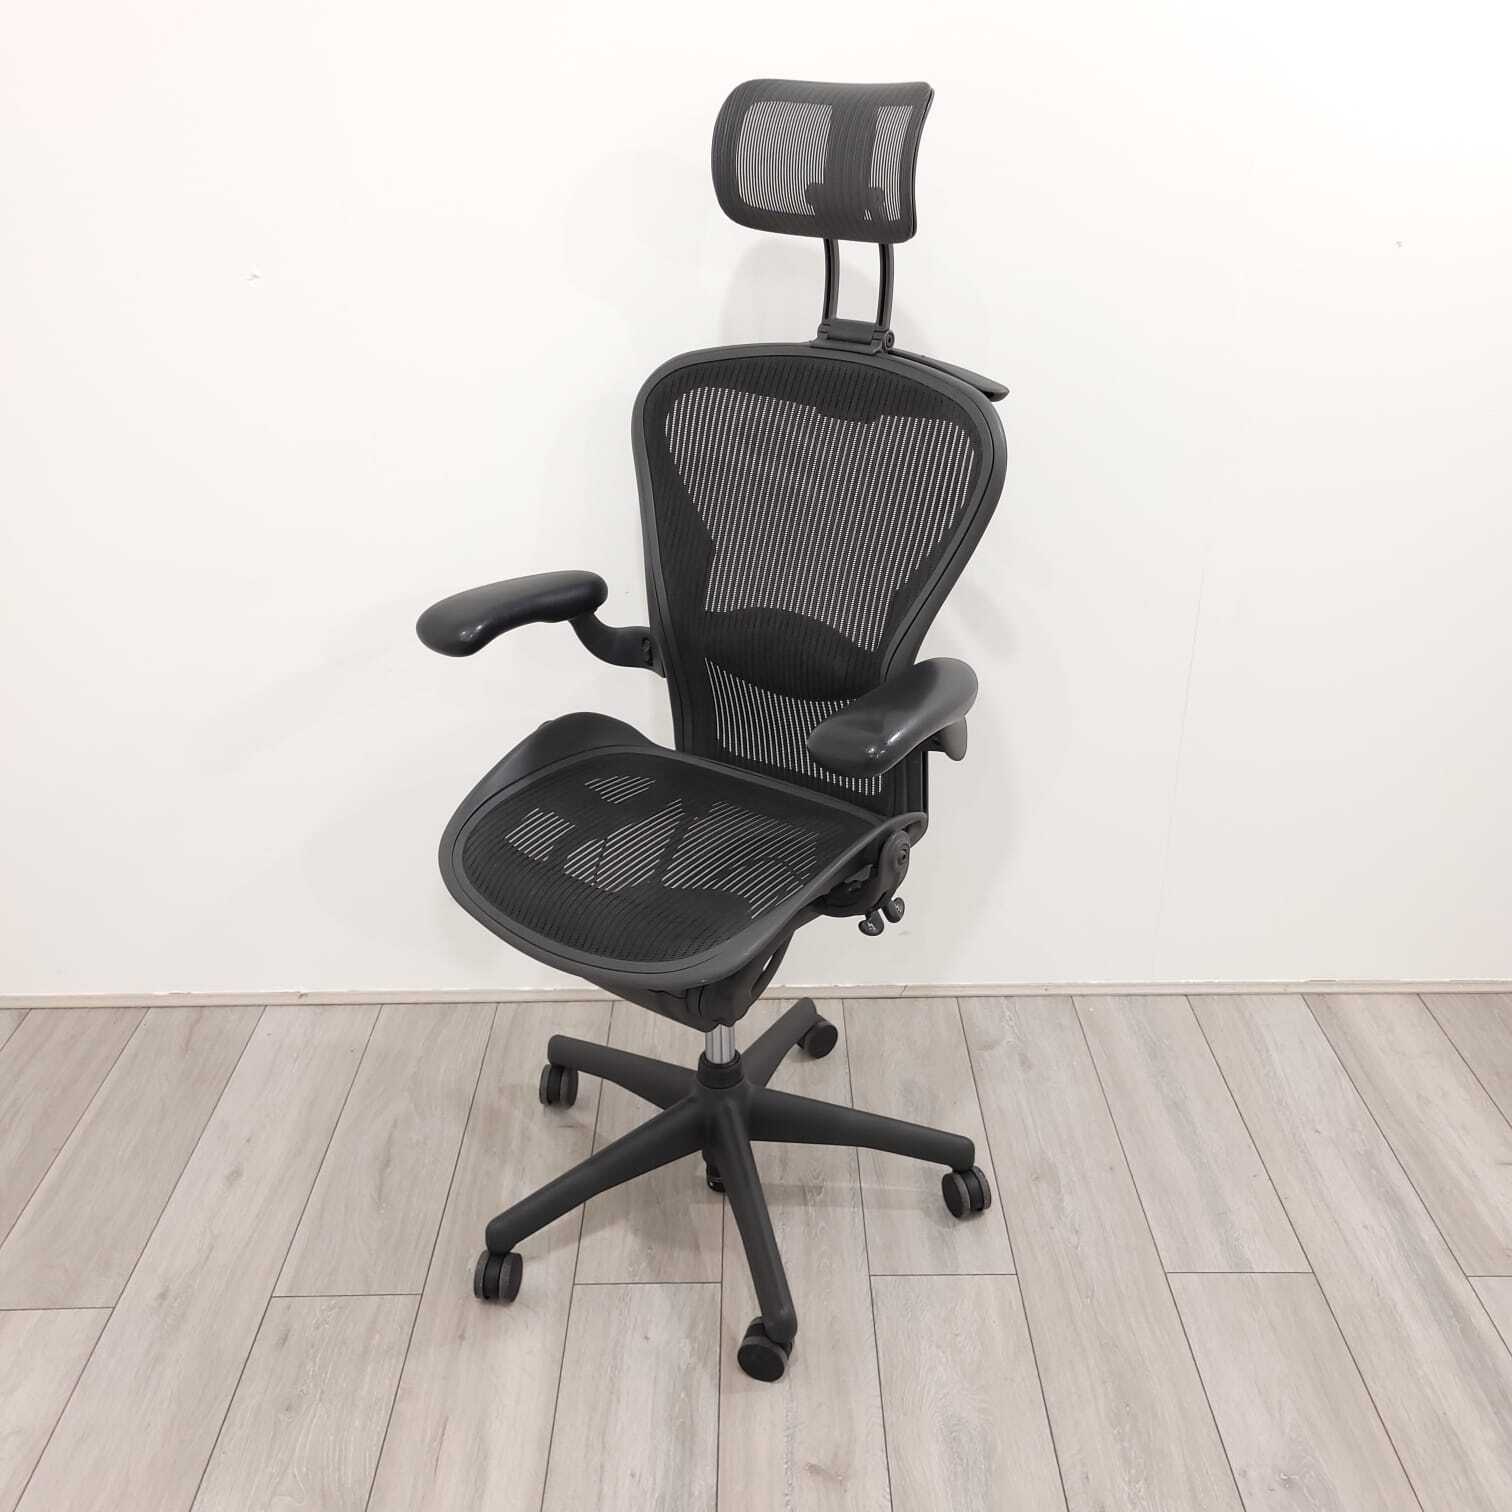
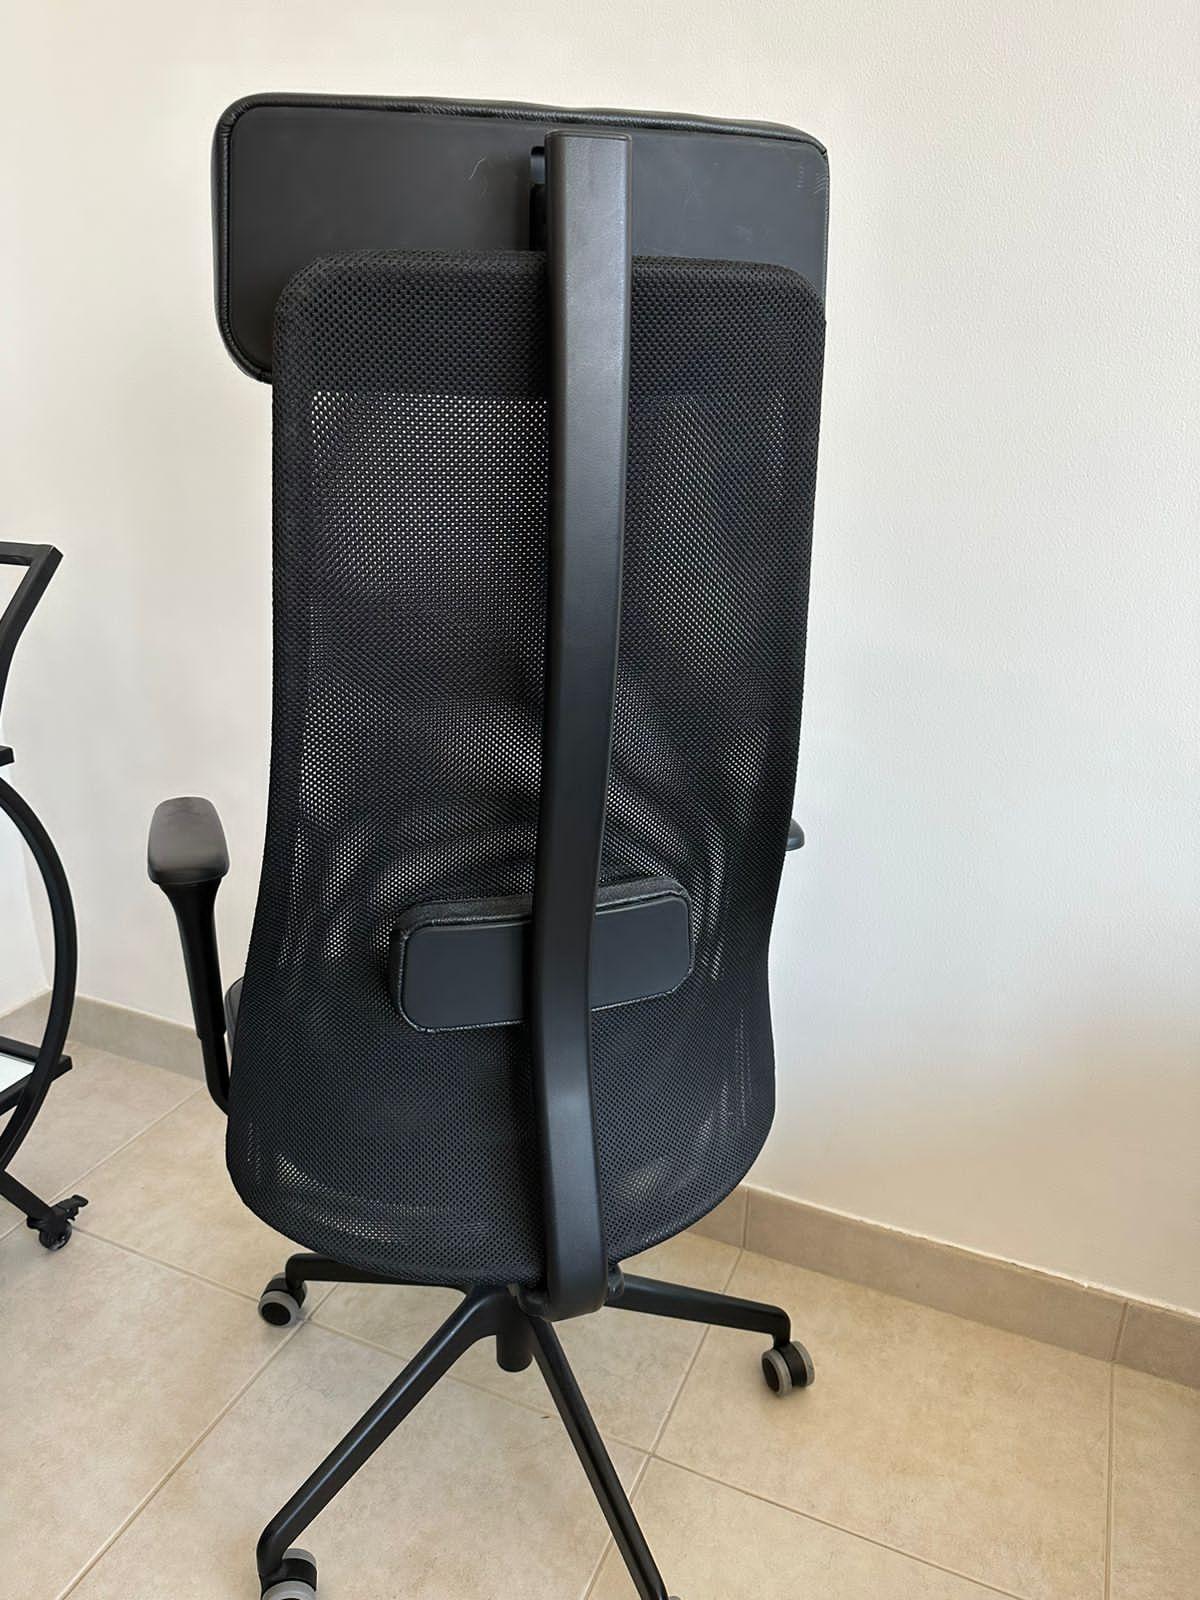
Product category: items_chair
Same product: no